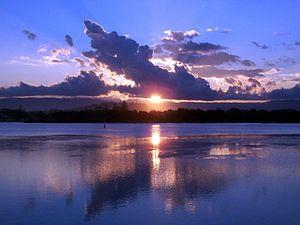
Le lac Illawarra est une vaste lagune côtière d'Australie située près de la ville de Wollongong à environ 100 km au sud de Sydney, en Nouvelle-Galles du Sud.